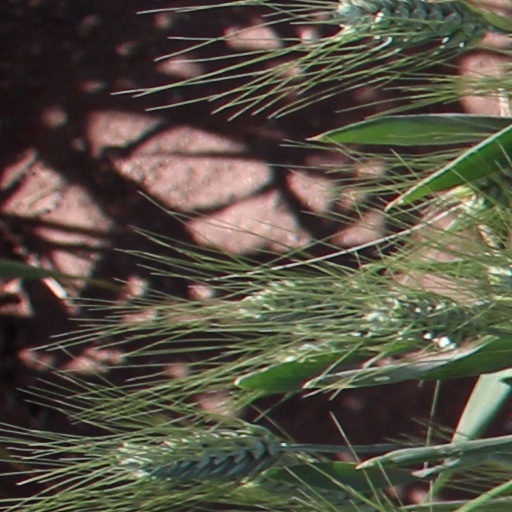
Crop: wheat